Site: brandenburg
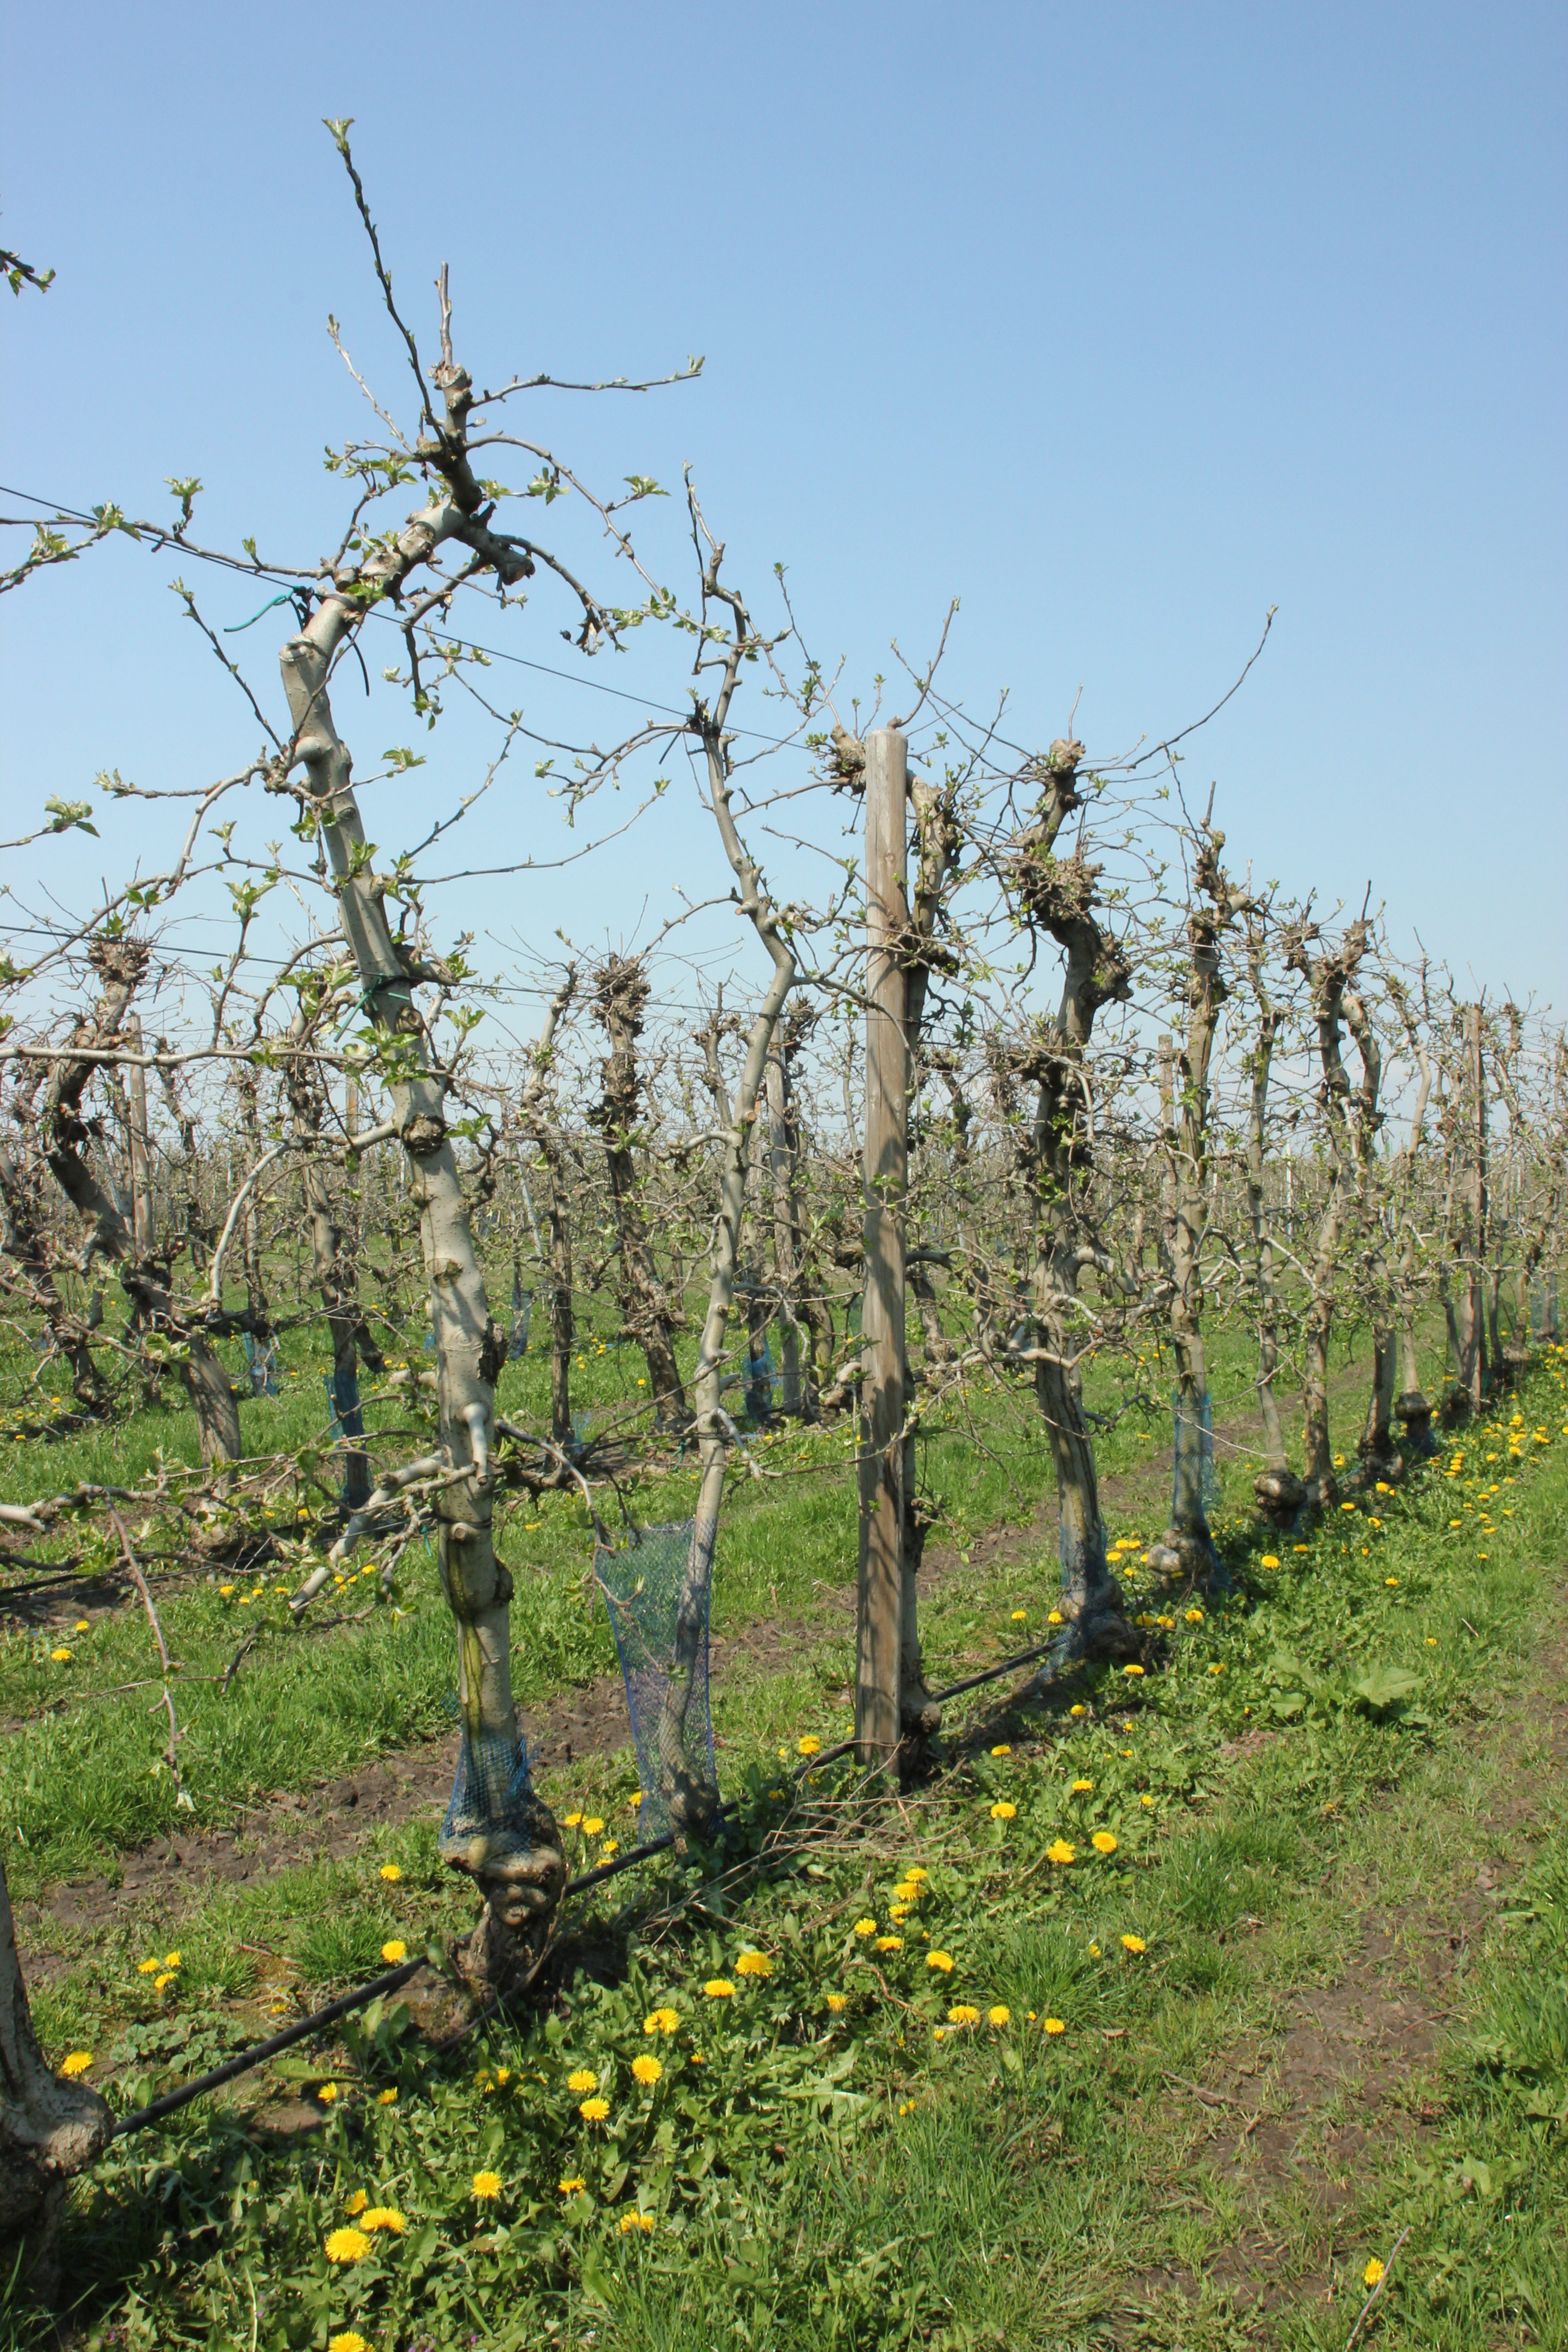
Growth stage (BBCH 56): Inflorescence emergence